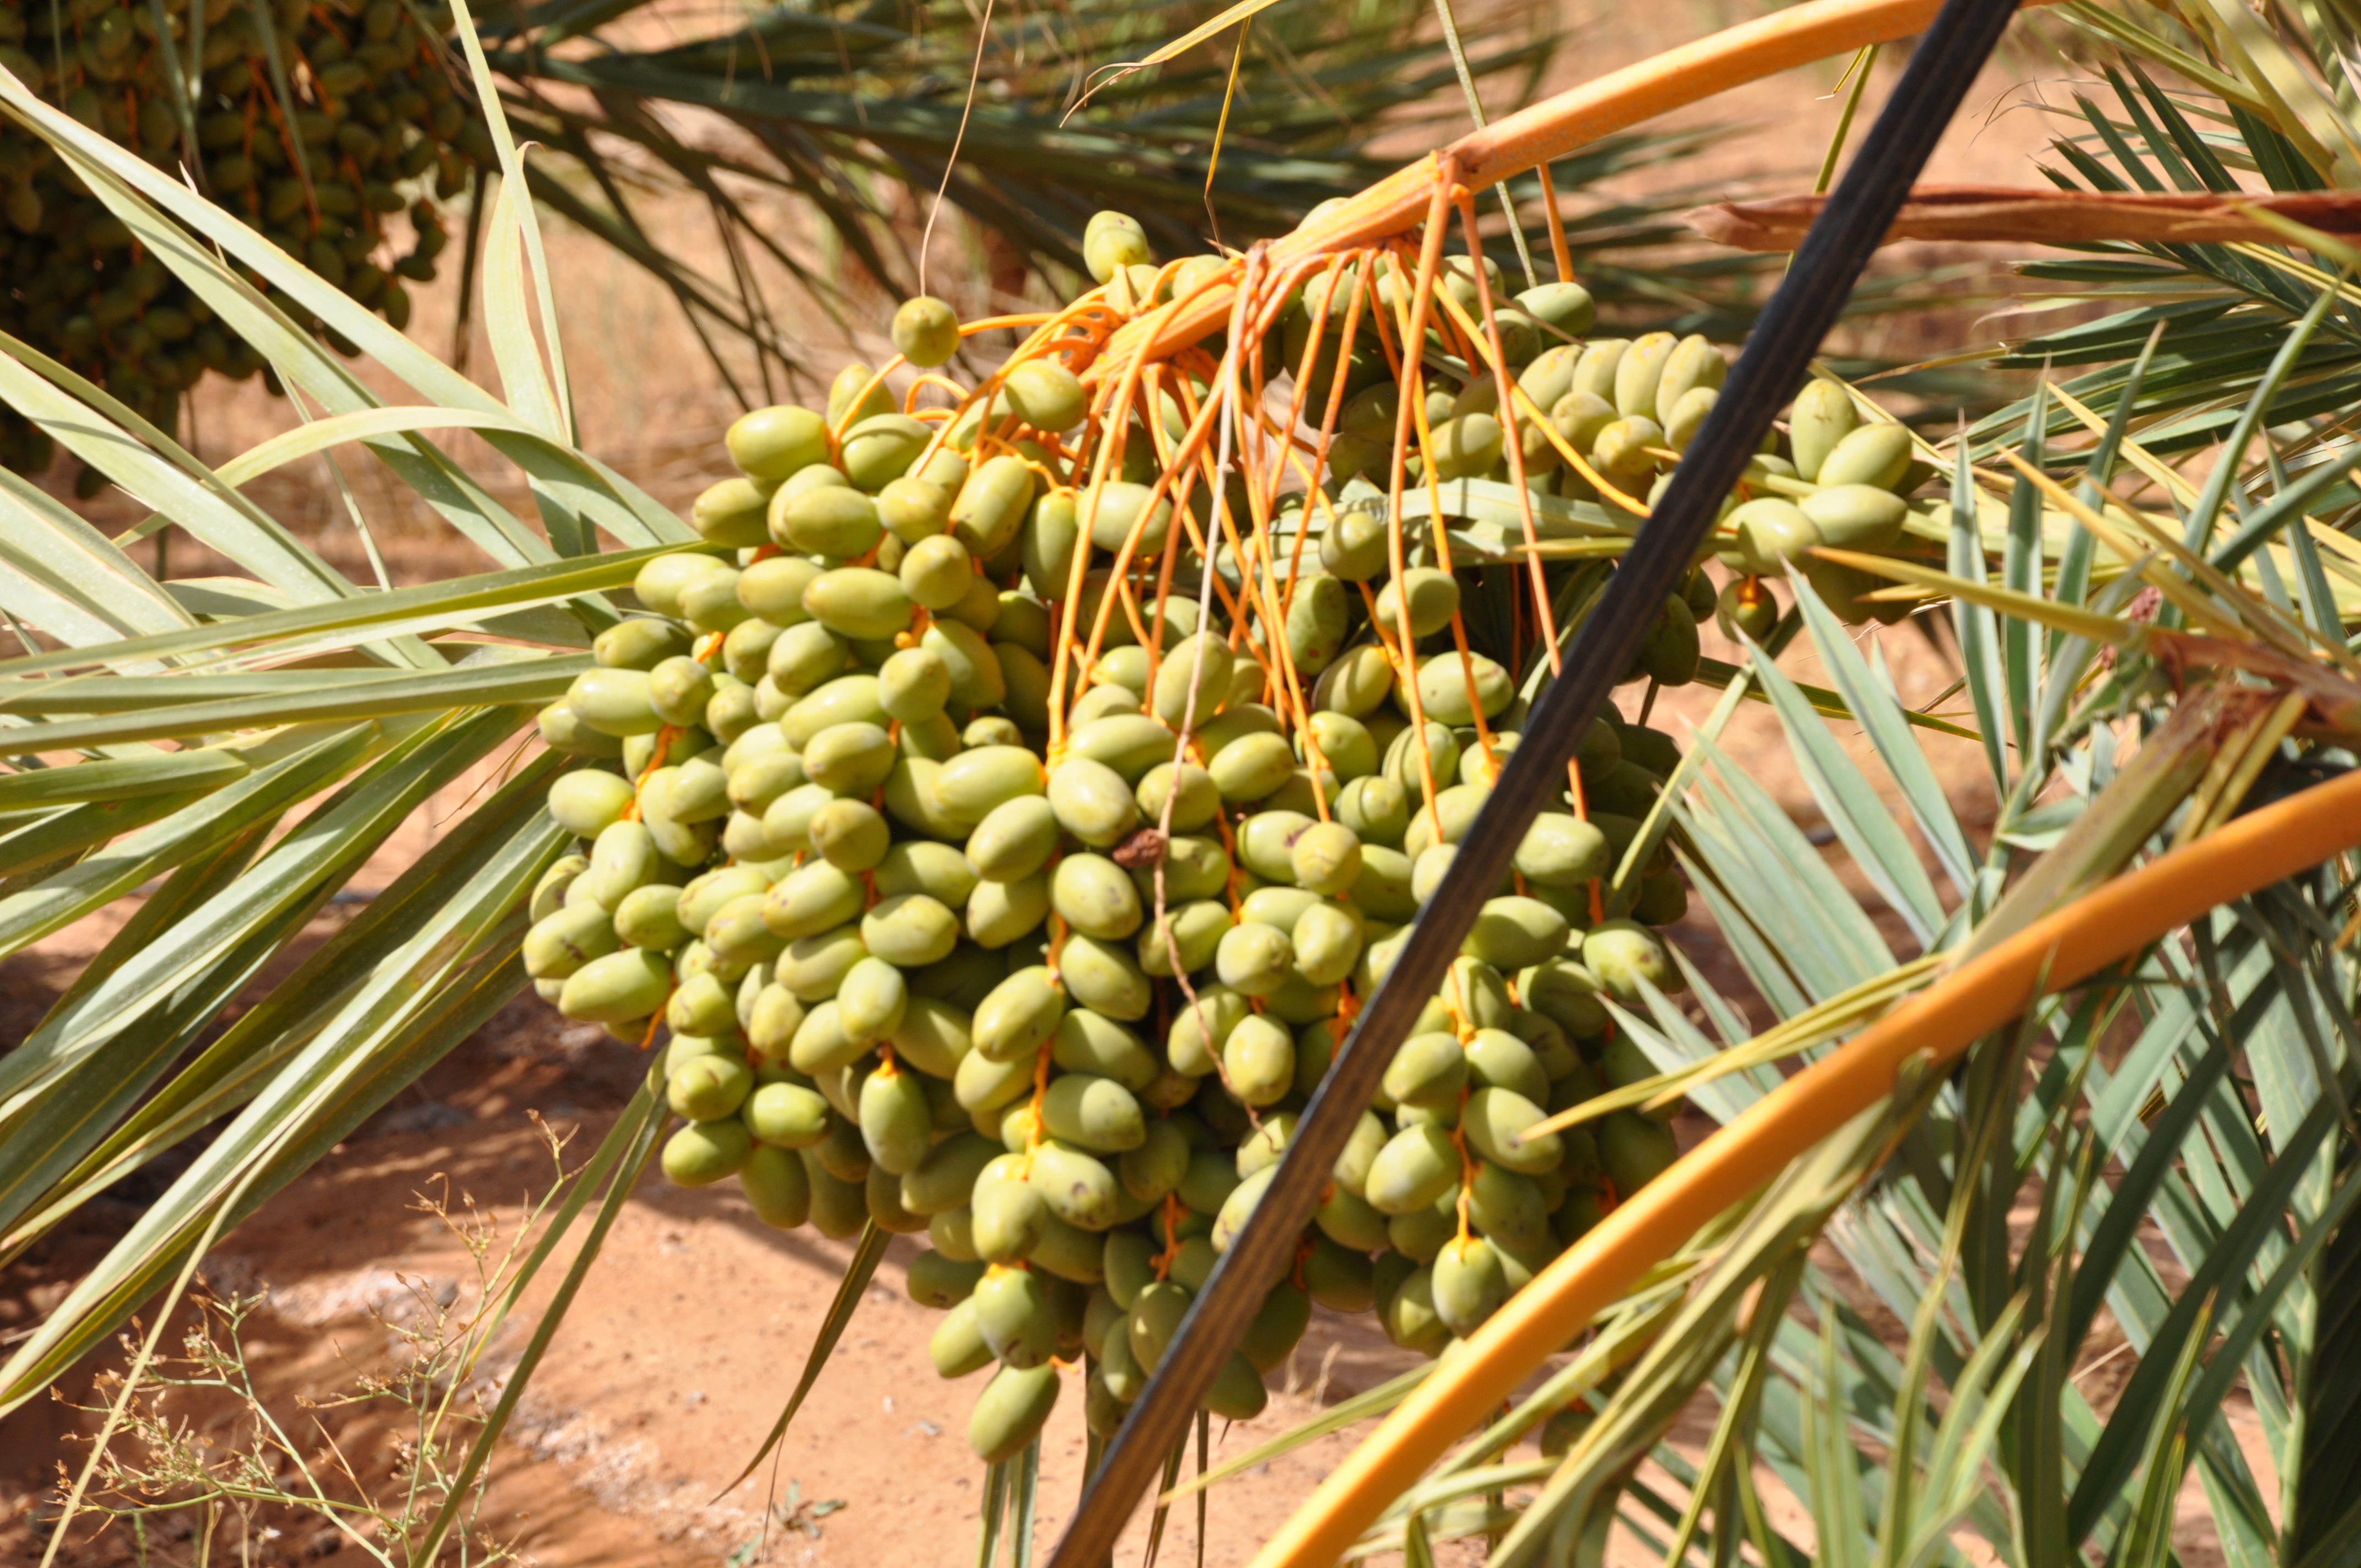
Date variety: Boumajhoul